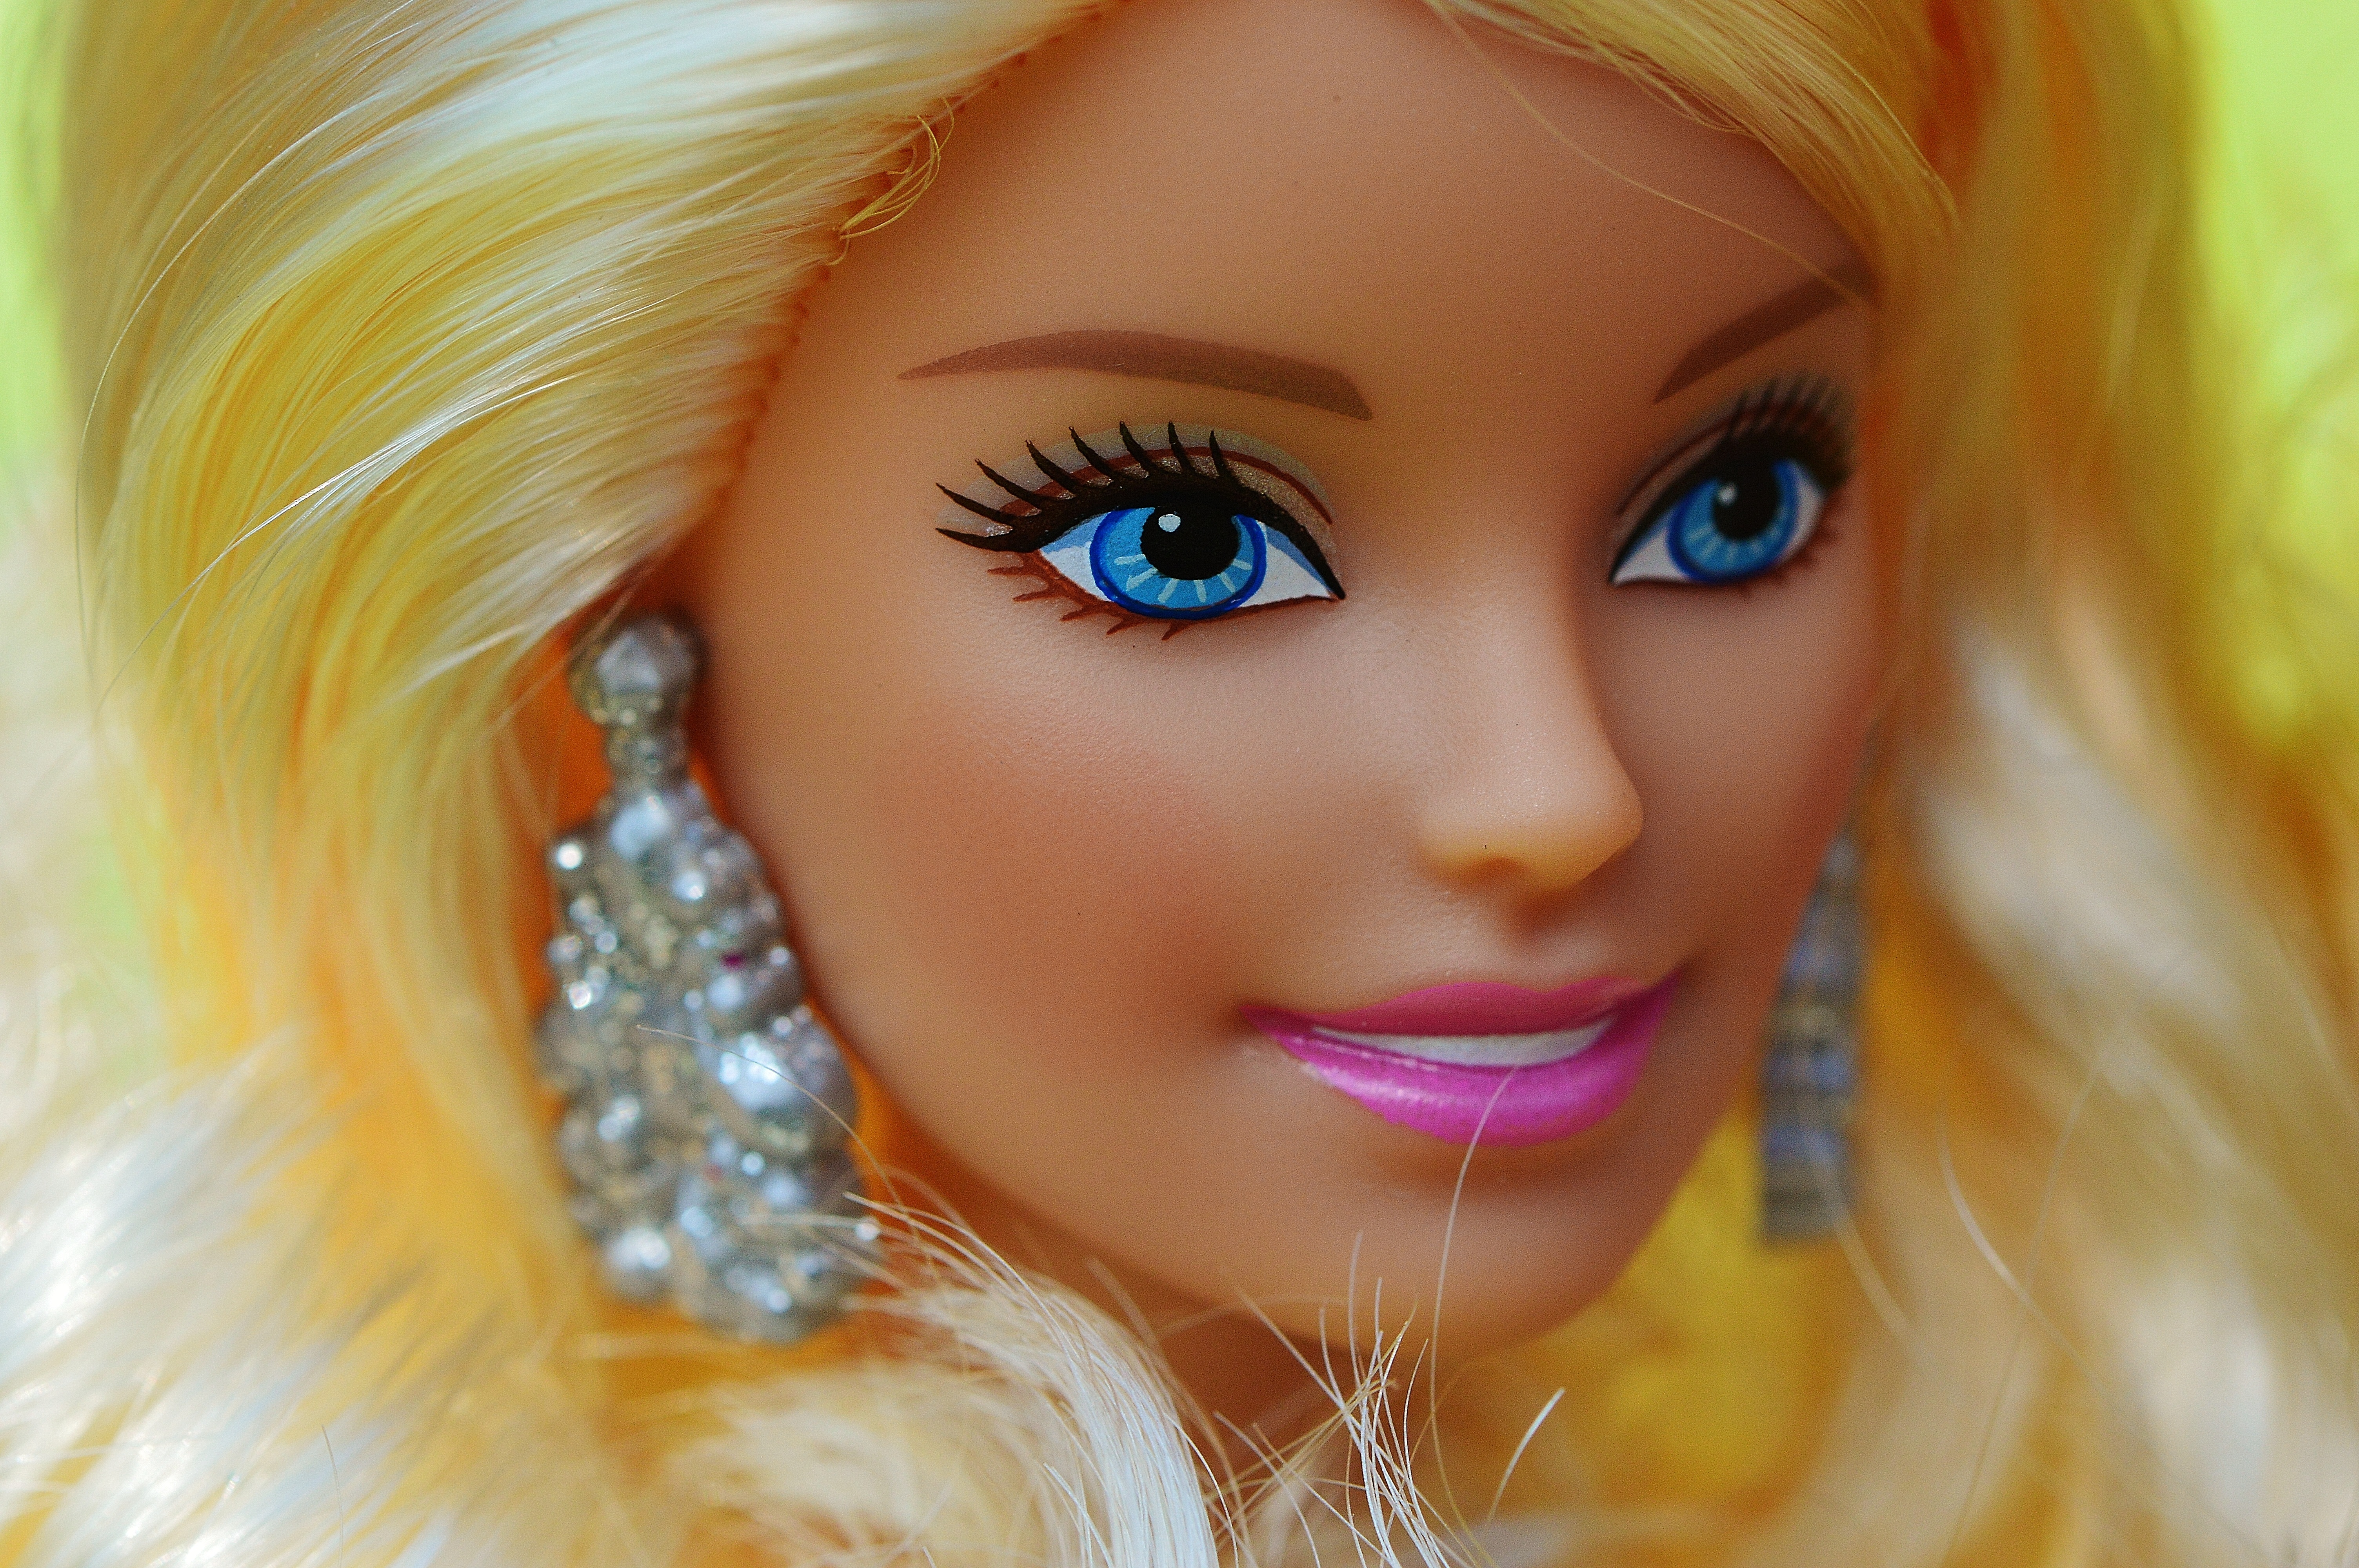
girl, hair, play, model, color, fashion, blue, yellow, toy, hairstyle, playful, close up, human body, face, doll, nose, children, dress, figure, eye, head, toys, skin, beauty, beautiful, blond, pretty, organ, sweetness, barbie, charming, children toys, girls toys, doll face, dolls picture